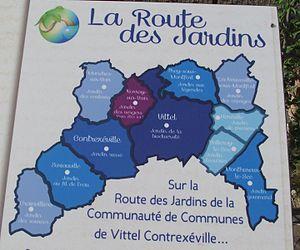
Différentes communes faisant partie de la communauté de communes de Vittel-Contrexéville et ayant chacune un thème sur les jardins différents.
La communauté de communes de Vittel-Contrexéville est une ancienne communauté de communes française, située dans le département des Vosges en région Grand Est.